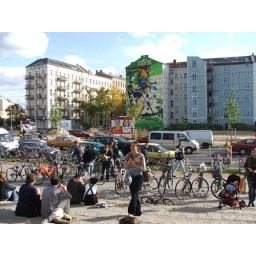
We ended up at a flea market on the street that was completely divided by the Wall.